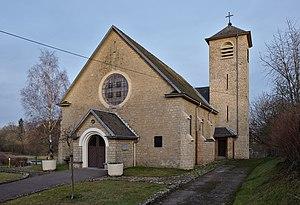
Viville [vi.vil] est un village de la ville belge d'Arlon située en Région wallonne dans la province de Luxembourg.